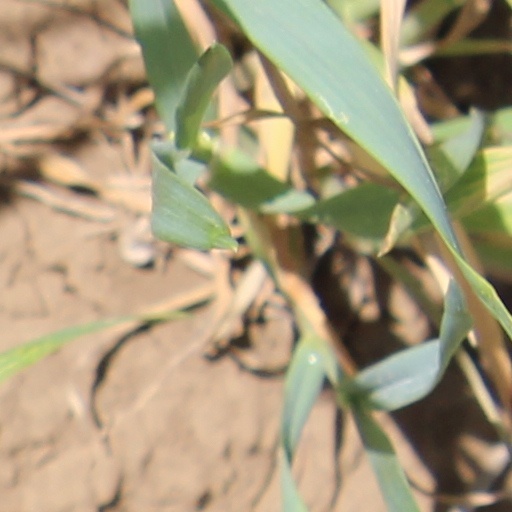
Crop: wheat